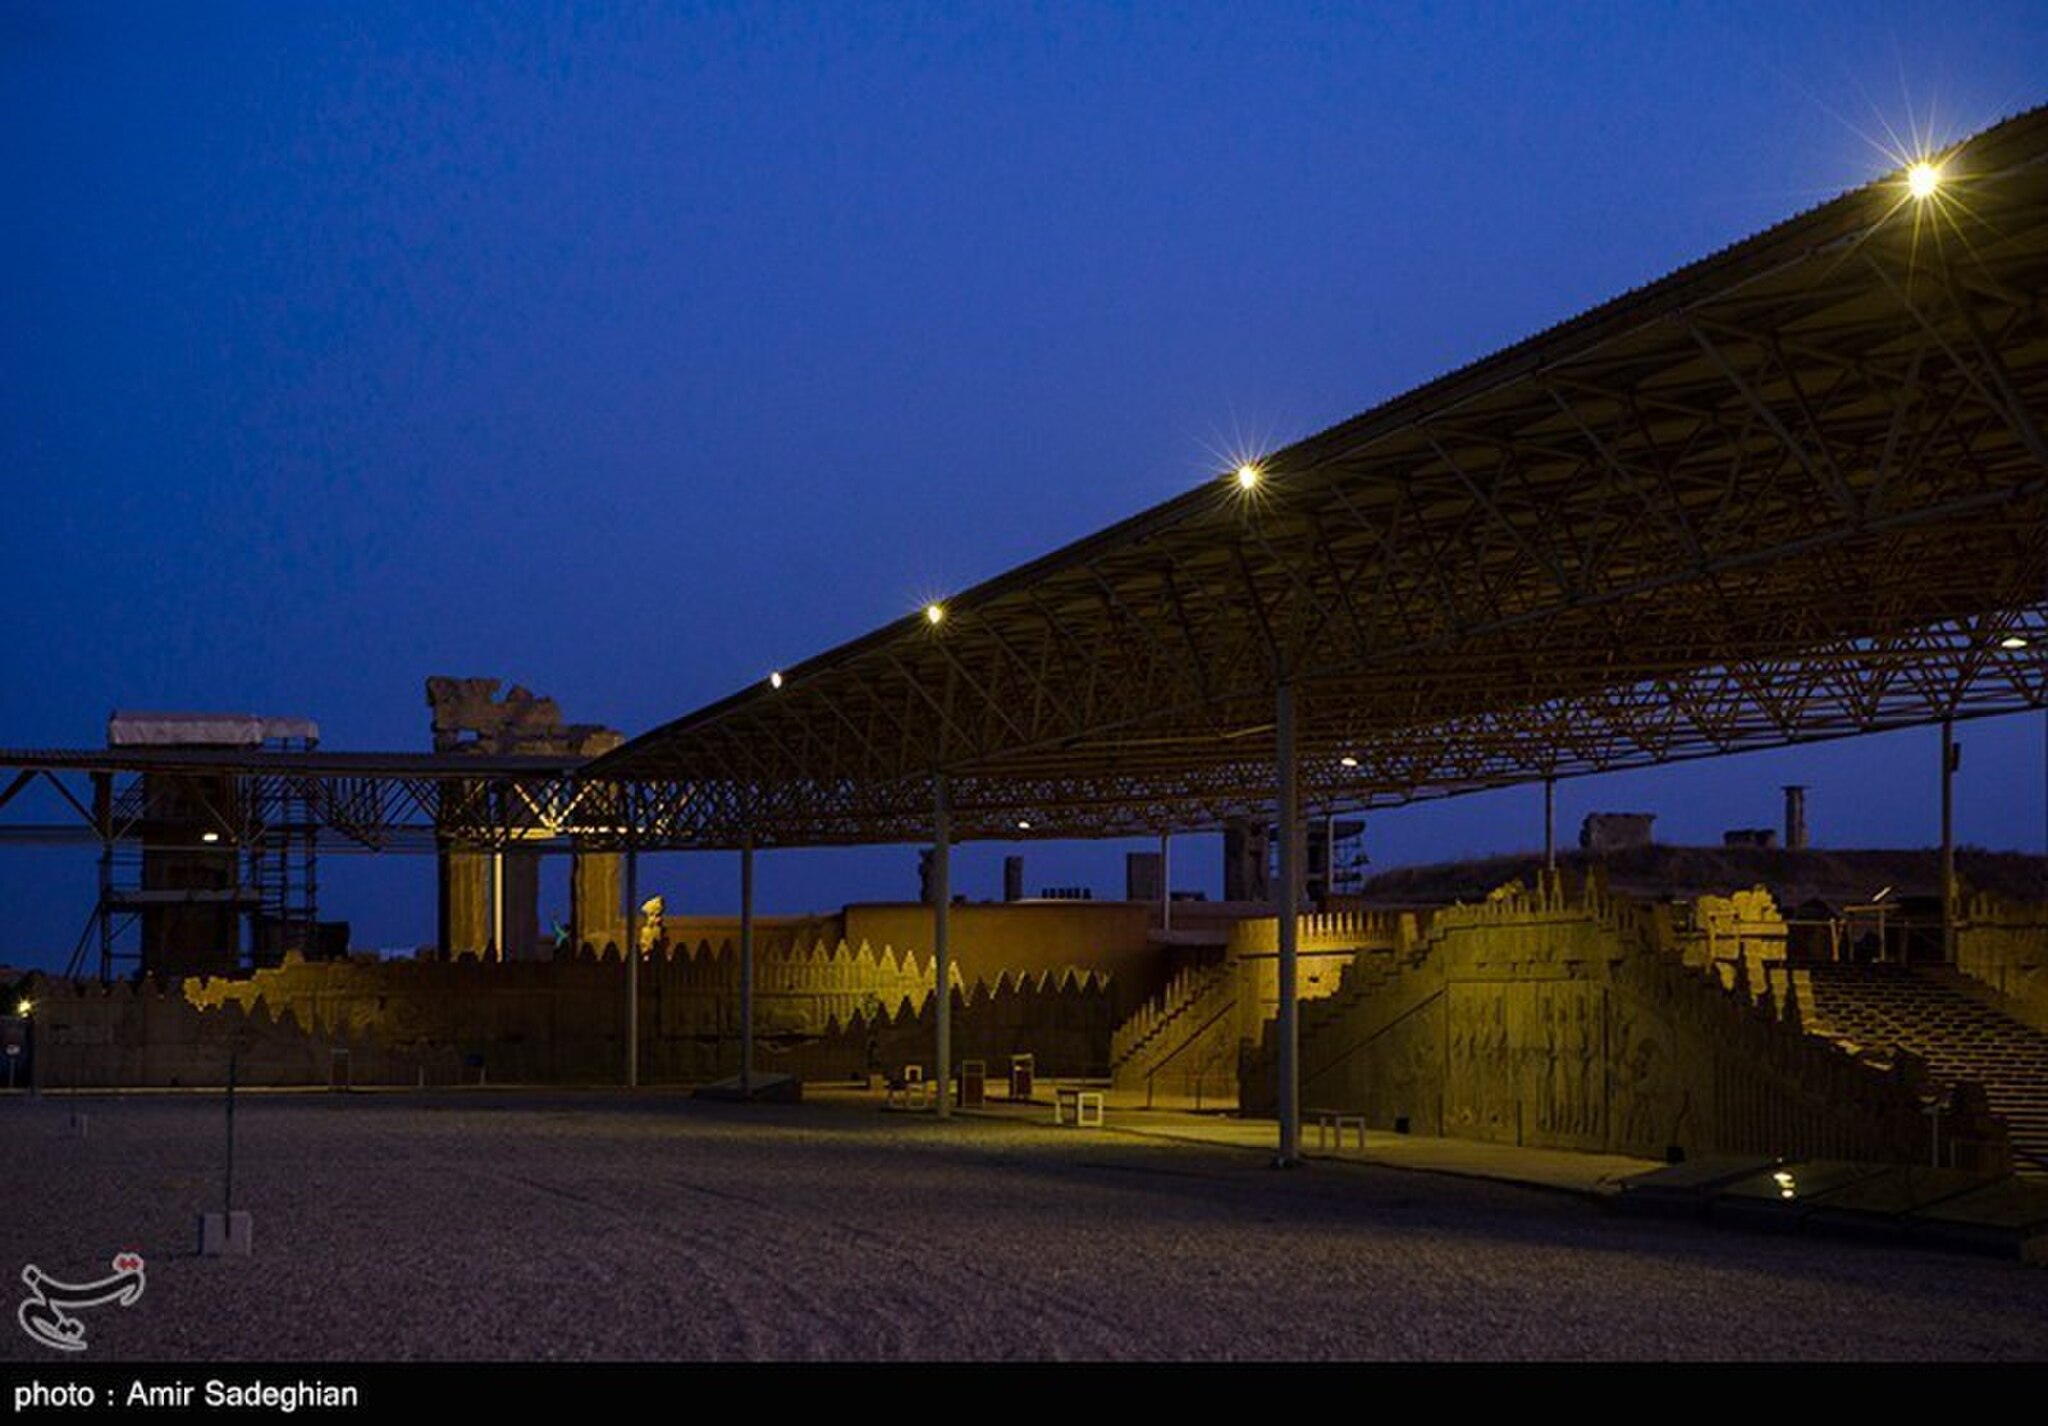
Title: Persepolis2020-09-26 19
Description: Persepolis in 2020
Date: 2020-09-26
Categories: License review needed, Tasnimnews review needed, 2020 in Persepolis, Photos by Amir Sadeghian for Tasnim News Agency, Photos from Tasnim News Agency